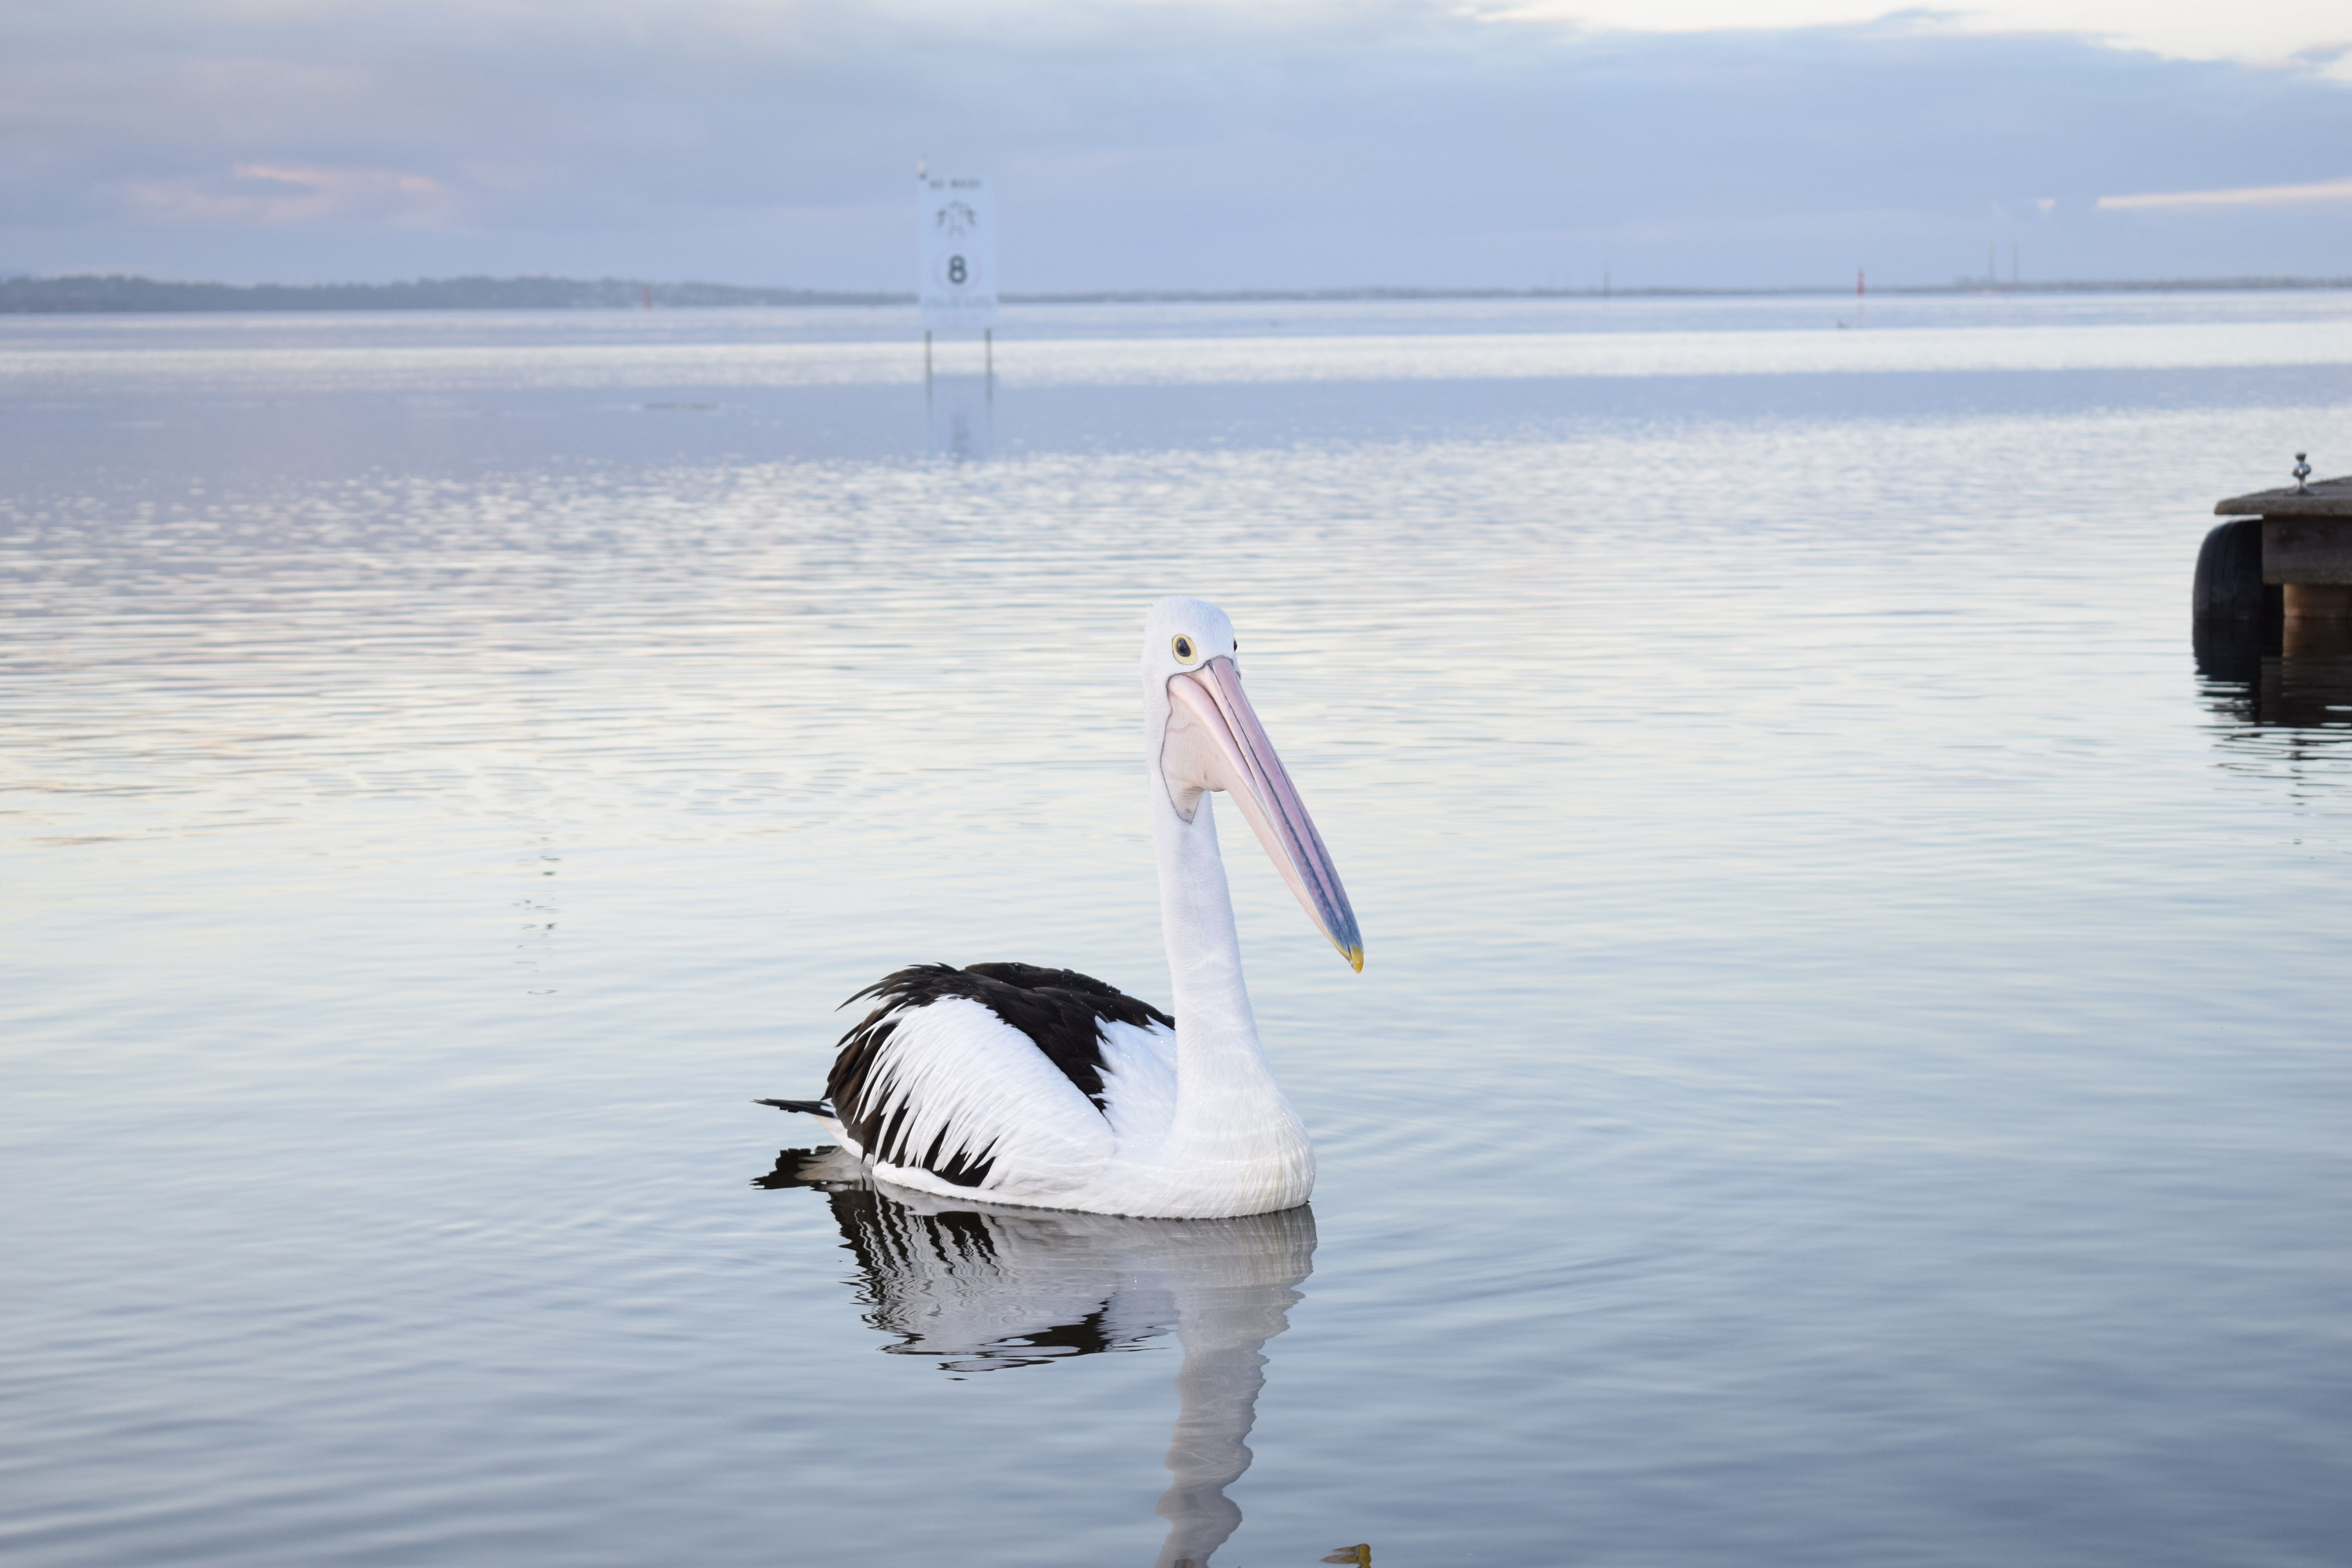
sea, water, nature, bird, shore, lake, animal, pelican, seabird, wildlife, reflection, beak, water bird